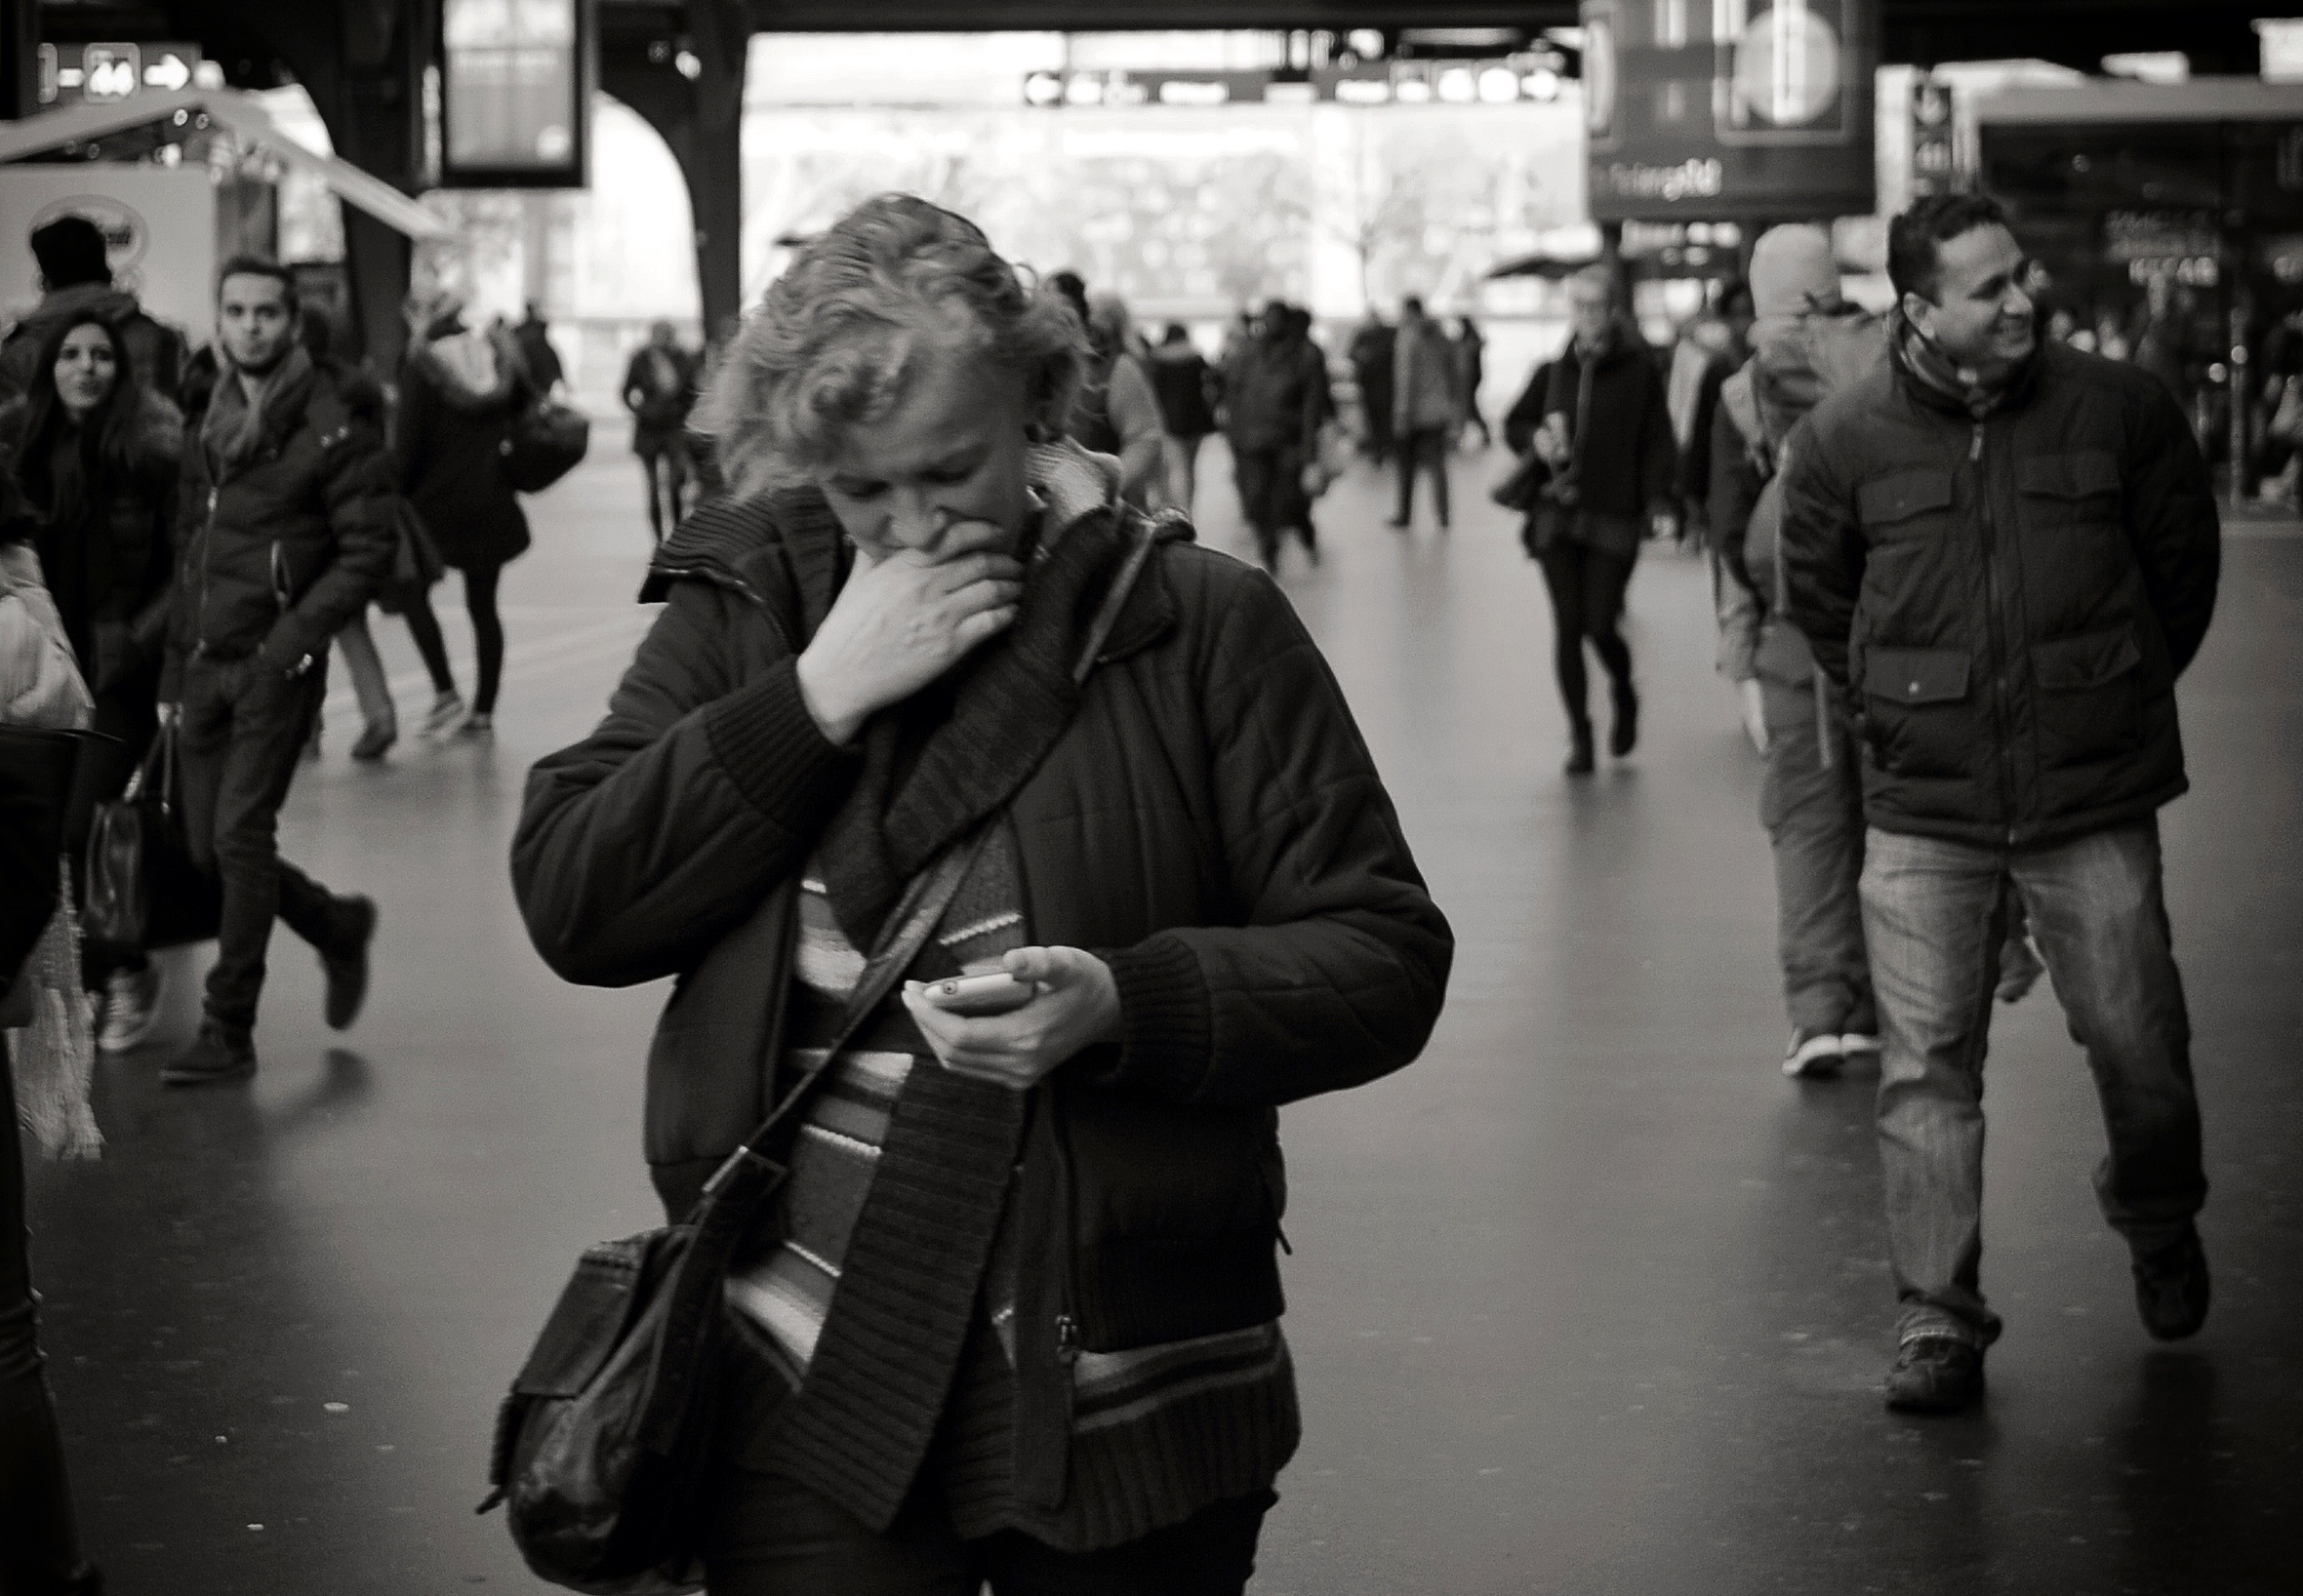
winter, black and white, people, road, street, city, urban, crowd, clothing, black, monochrome, streetphotography, bw, candid, women, infrastructure, swiss, stadt, photograph, snapshot, streetart, schweiz, switzerland, strasse, zurich, streetphoto, snapseed, faces, schwarzundweiss, stphotographia, streetscene, strassenszene, strassenfotografie, strasenfotografie, streetlife, mainstation, streetportrait, sbb, streetpix, thomas8047, onthestreets, streetphotographer, 175528, hb, streetfashion, streetfotografie, zurichstreet, fascinationstreet, streetphotographie, nikond300s, z richzurich, streetartz ri, zuri, badnews, monochrome photography